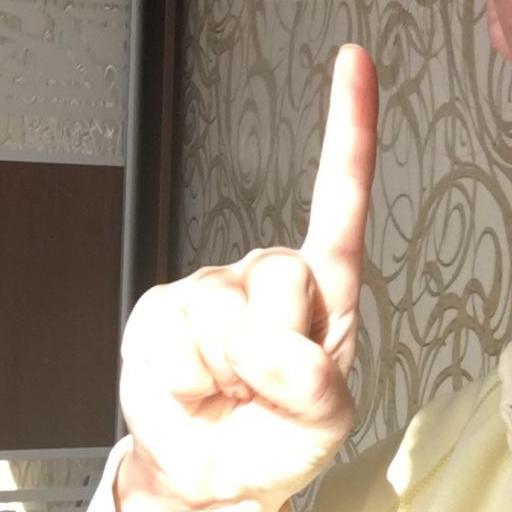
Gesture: one